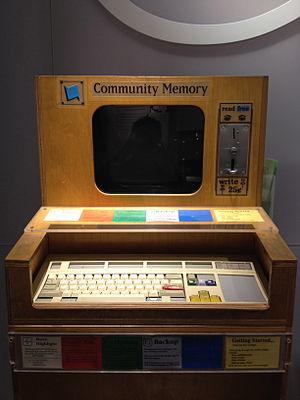
Le système Community Memory est le premier bulletin board system informatisé public, mis en place en 1973 à Berkeley, en Californie. Il est basé sur un ordinateur à temps partagé SDS 940, placé à San Francisco, connecté à un téléscripteur placé dans un magasin de disques de Berkeley, communicant à 110 bauds. Les utilisateurs pouvaient utiliser le téléscripteur pour envoyer leurs messages vers l'ordinateur, ou parcourir sa mémoire pour lire les réponses ou les anciens messages.